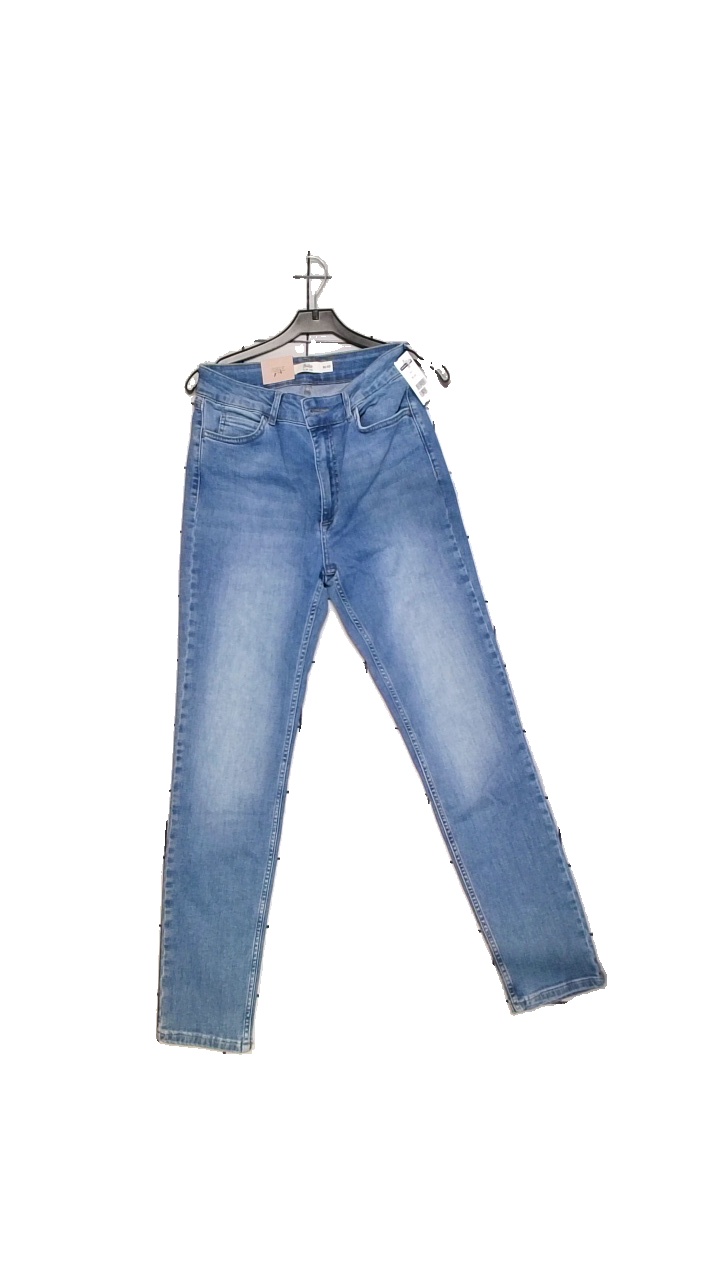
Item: Jeans (Unisex)
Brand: Dobber
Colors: Blue
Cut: Tight
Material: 92% cotton, 6% polyester, 2% elastane
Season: All
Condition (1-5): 4
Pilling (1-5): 4
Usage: Reuse
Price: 50-100